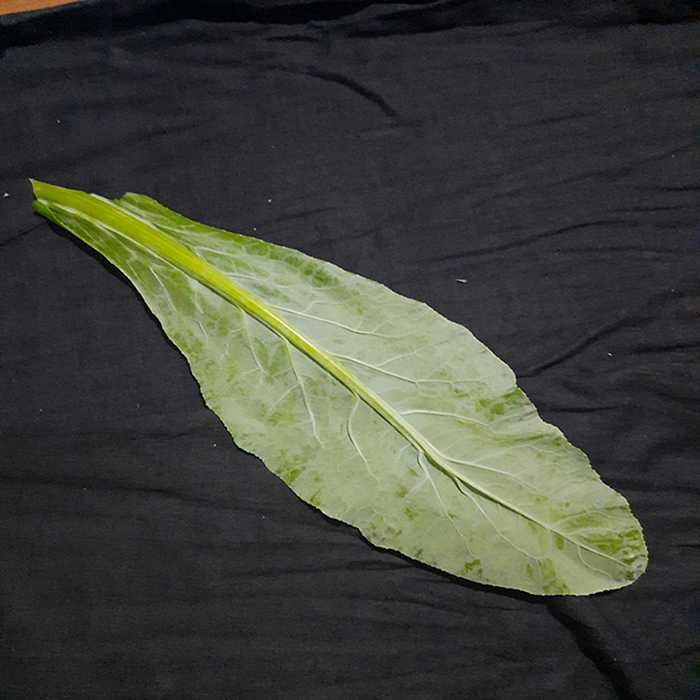
Plant: Cauliflower
Label: Fresh leaf